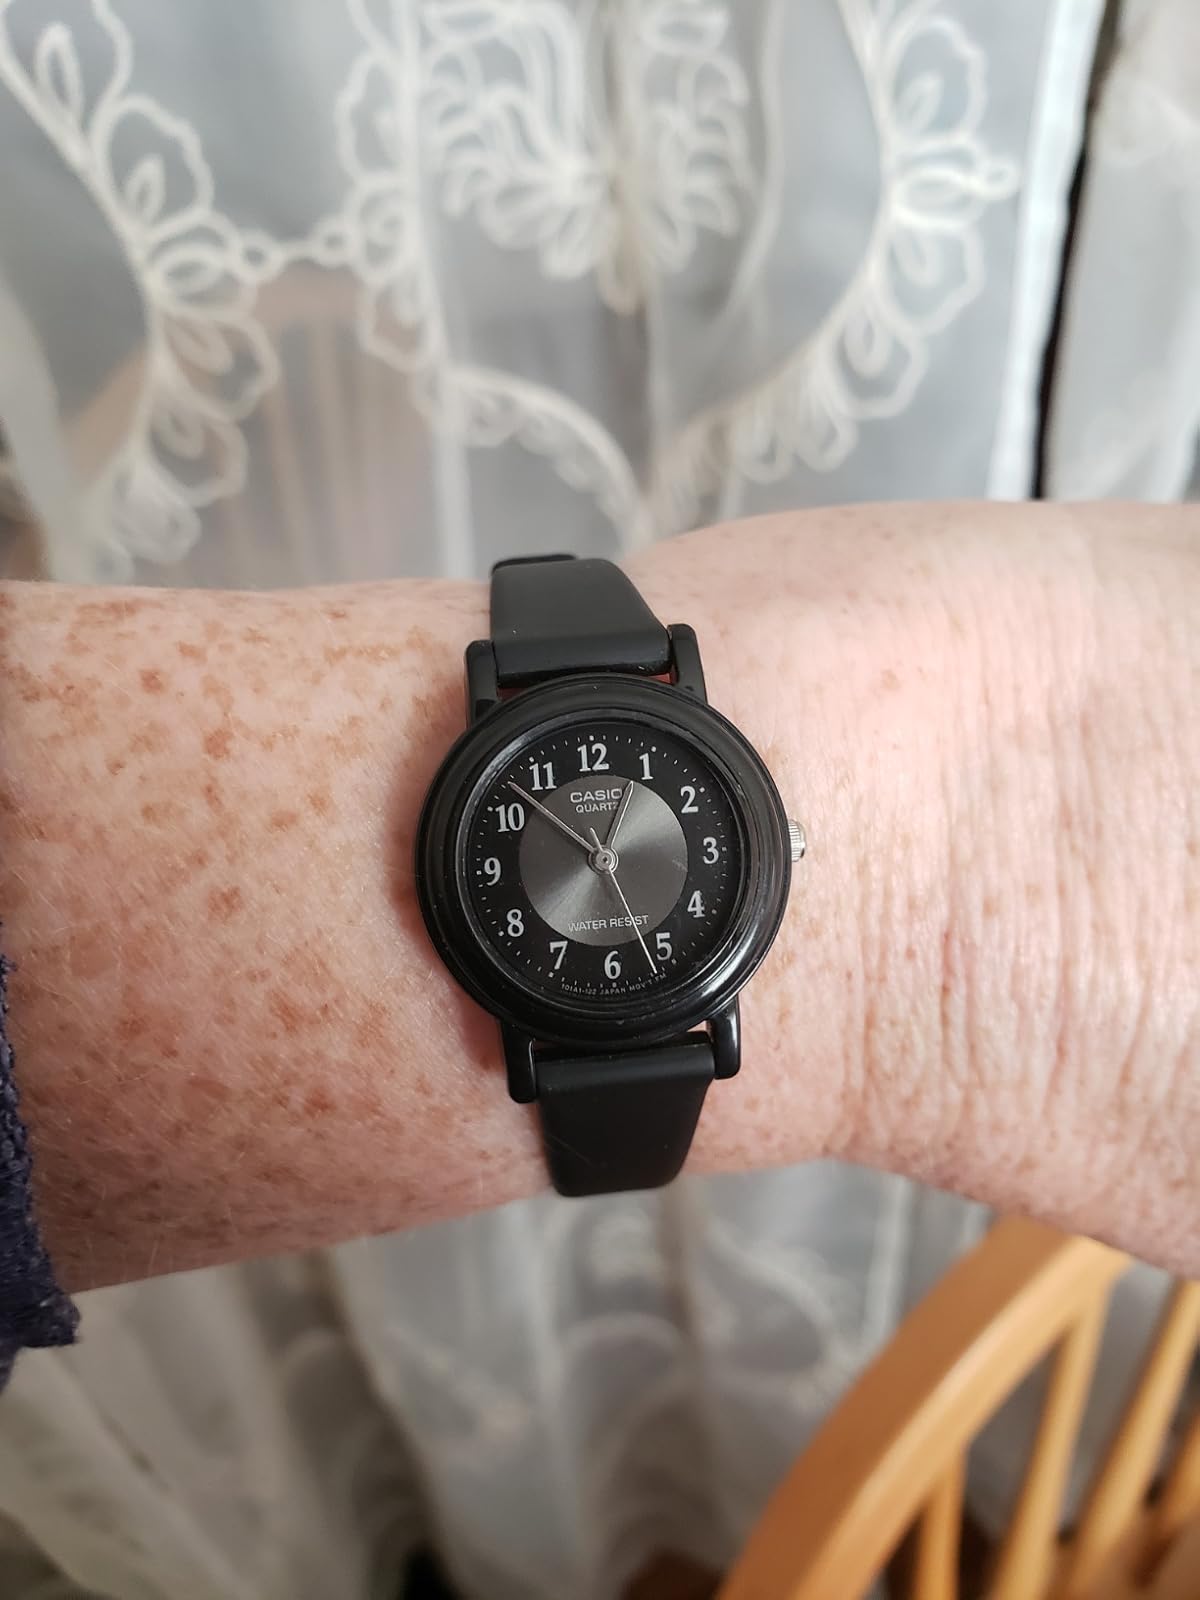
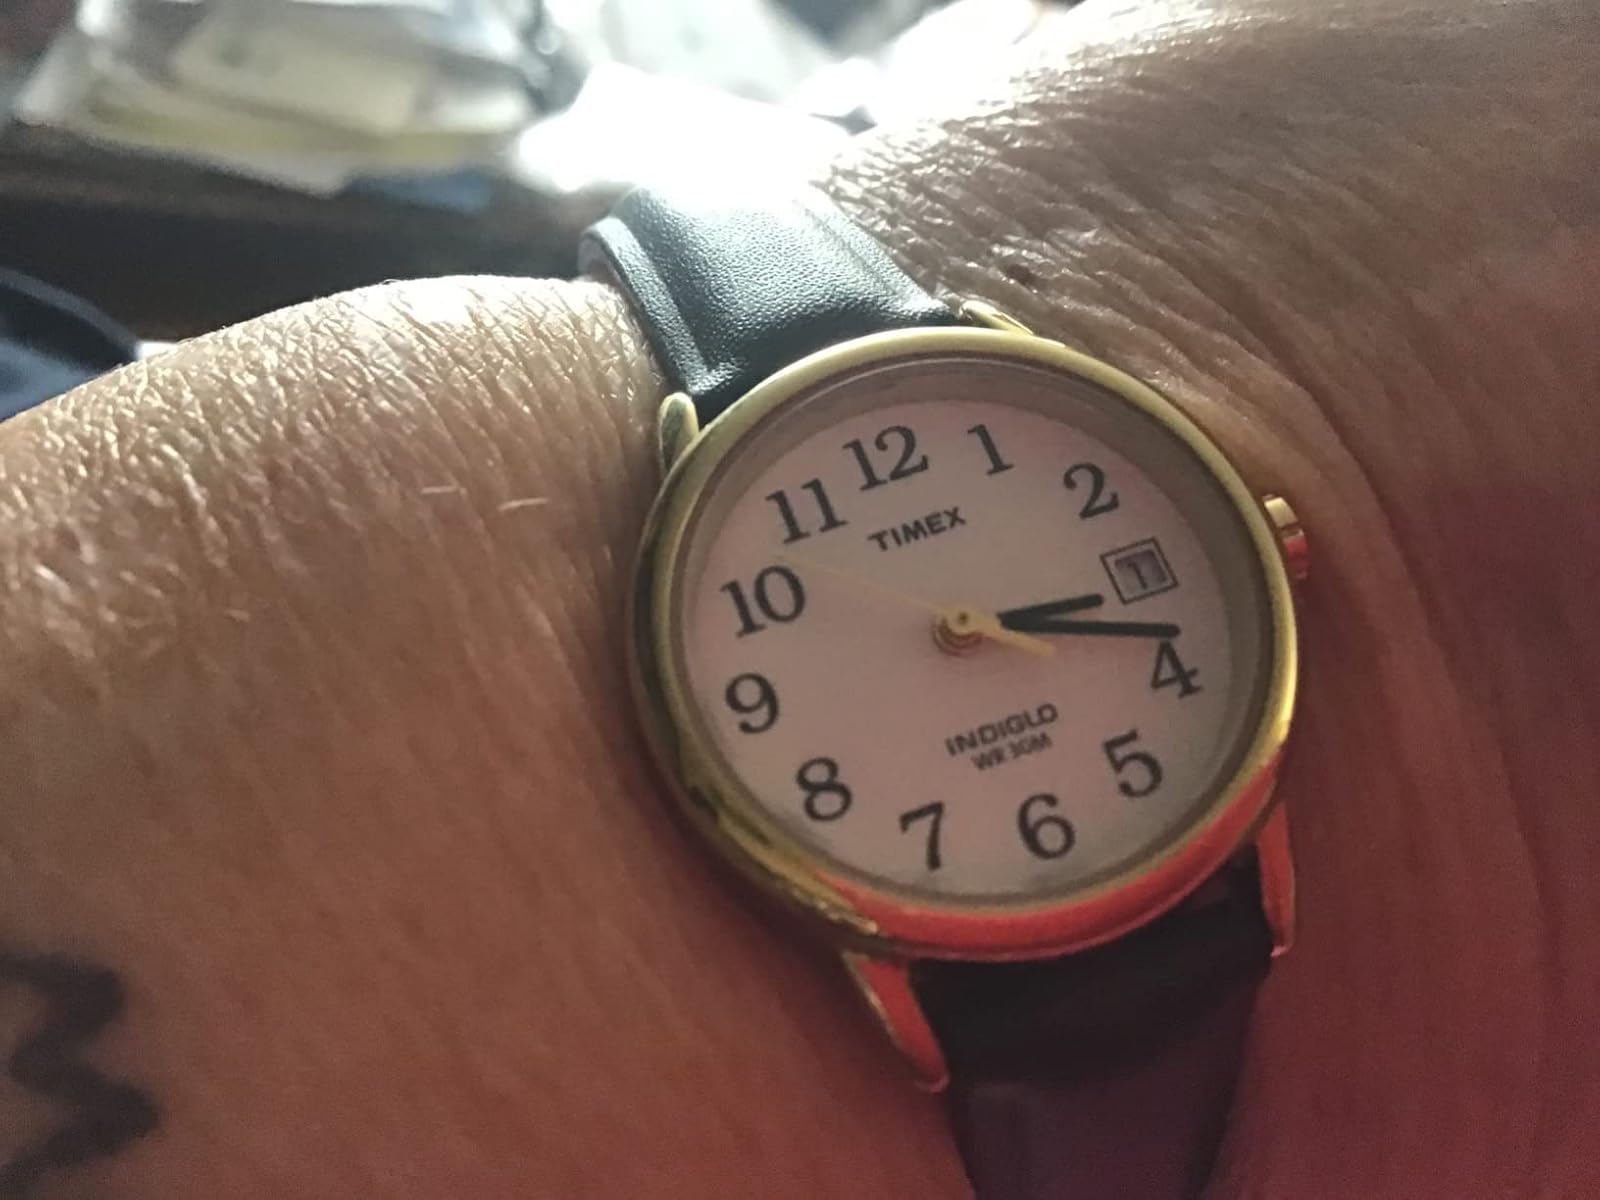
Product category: accessories_watch
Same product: no